Out (Kolors album)

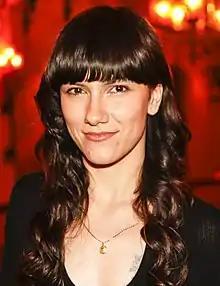
Elisa, who also sing in both Italian and English, helped the band to re-recorded the album.

During their participation at the Italian talent show "Amici di Maria De Filippi", coached by Italian singer-songwriter Elisa, the band signed with Italian independent label Baraonda Edizioni Musicali.